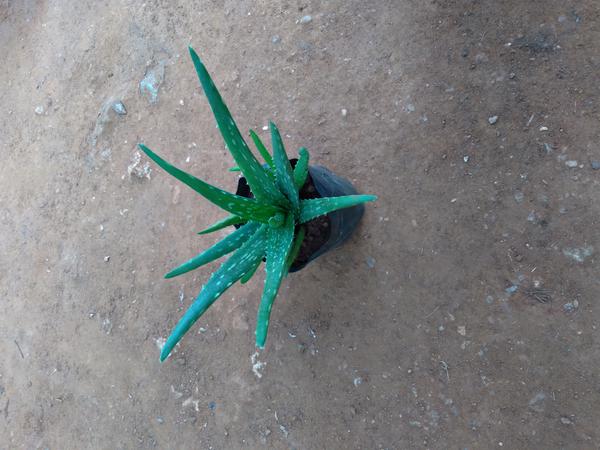
Plant: Aloevera